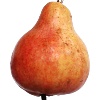
Label: Pear Red 1